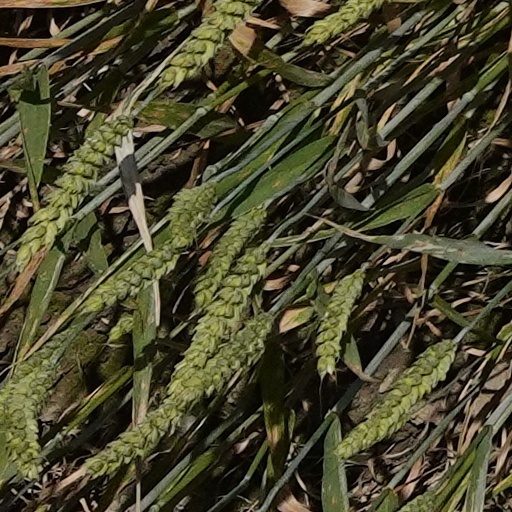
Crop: wheat